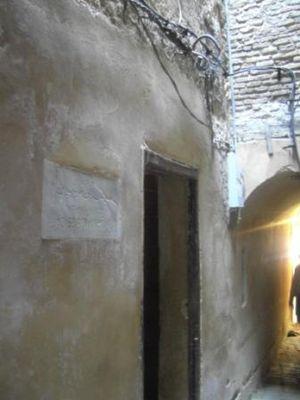
Moshe ben Maïmon, plus couramment connu en français sous le nom de Moïse Maïmonide et mentionné dans la littérature juive sous son acronyme HaRambam, est un rabbin séfarade du XIIᵉ siècle né à Cordoue le 30 mars 1138 et mort à Fostat, le 13 décembre 1204, considéré comme l’une des plus éminentes autorités rabbiniques du Moyen Âge.